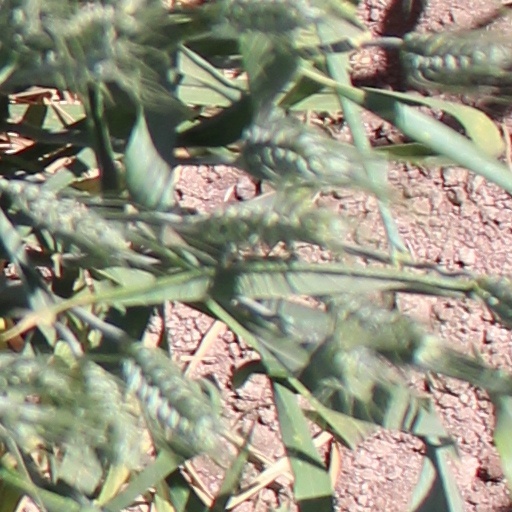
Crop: wheat